Vanparys Confiserie

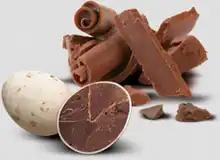
Vanparys Easter products

Presently, the company is located in Evere, Brussels, and exports to many countries including the Netherlands, France, Luxembourg, the UK, Germany, Poland, China, Turkey, Tunisia, Japan, and Portugal.